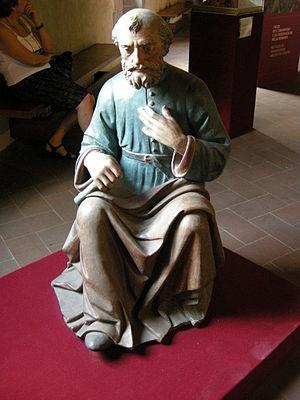
Marco della Robbia le Jeune dit Fra' Mattia della Robbia est un moine et un sculpteur italien actif au XVIᵉ siècle de la Renaissance toscane, un des membres de la famille d'artistes italiens des Della Robbia, un des cinq fils d'Andrea et spécialiste comme eux en terracotta invetriata, la terre-cuite émaillée polychrome.